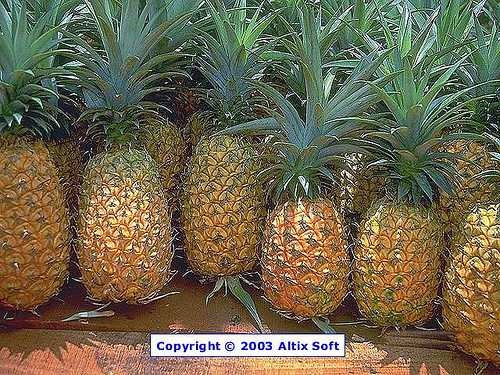
Label: Pineapple